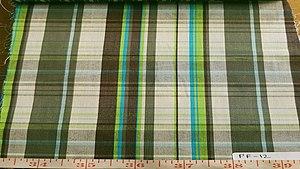
La Guadeloupe, en créole guadeloupéen : Gwadloup, et en langues amérindiennes : Karukera, est une île française de l'archipel des Antilles, en réalité un archipel composé de deux parties principales : la Grande-Terre à l'est et la Basse-Terre à l'ouest, séparées par un bras de mer « la Rivière-Salée ». La Guadeloupe est aussi par extension administrative un département français, une région mono-départementale de l'Outre-mer français et une région ultrapériphérique européenne, située dans les Caraïbes ; son code départemental officiel est le « 971 ». Elle est membre de l’OECS.